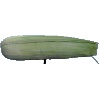
Label: corn_husk